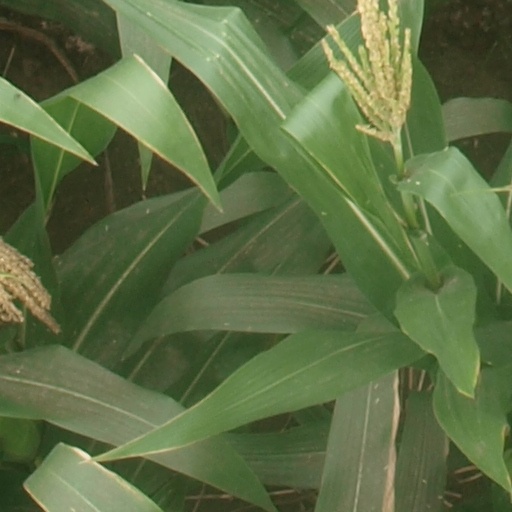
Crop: maize; corn